Stand and Deliver (1928 film)

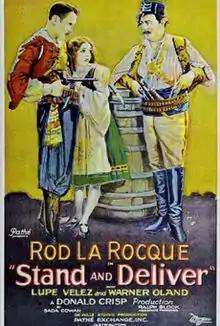
Film poster

Stand and Deliver is a 1928 American silent romantic drama film starring Rod La Rocque and Lupe Vélez and directed by Donald Crisp. Cecil B. DeMille produced the picture with release through Pathé Exchange.